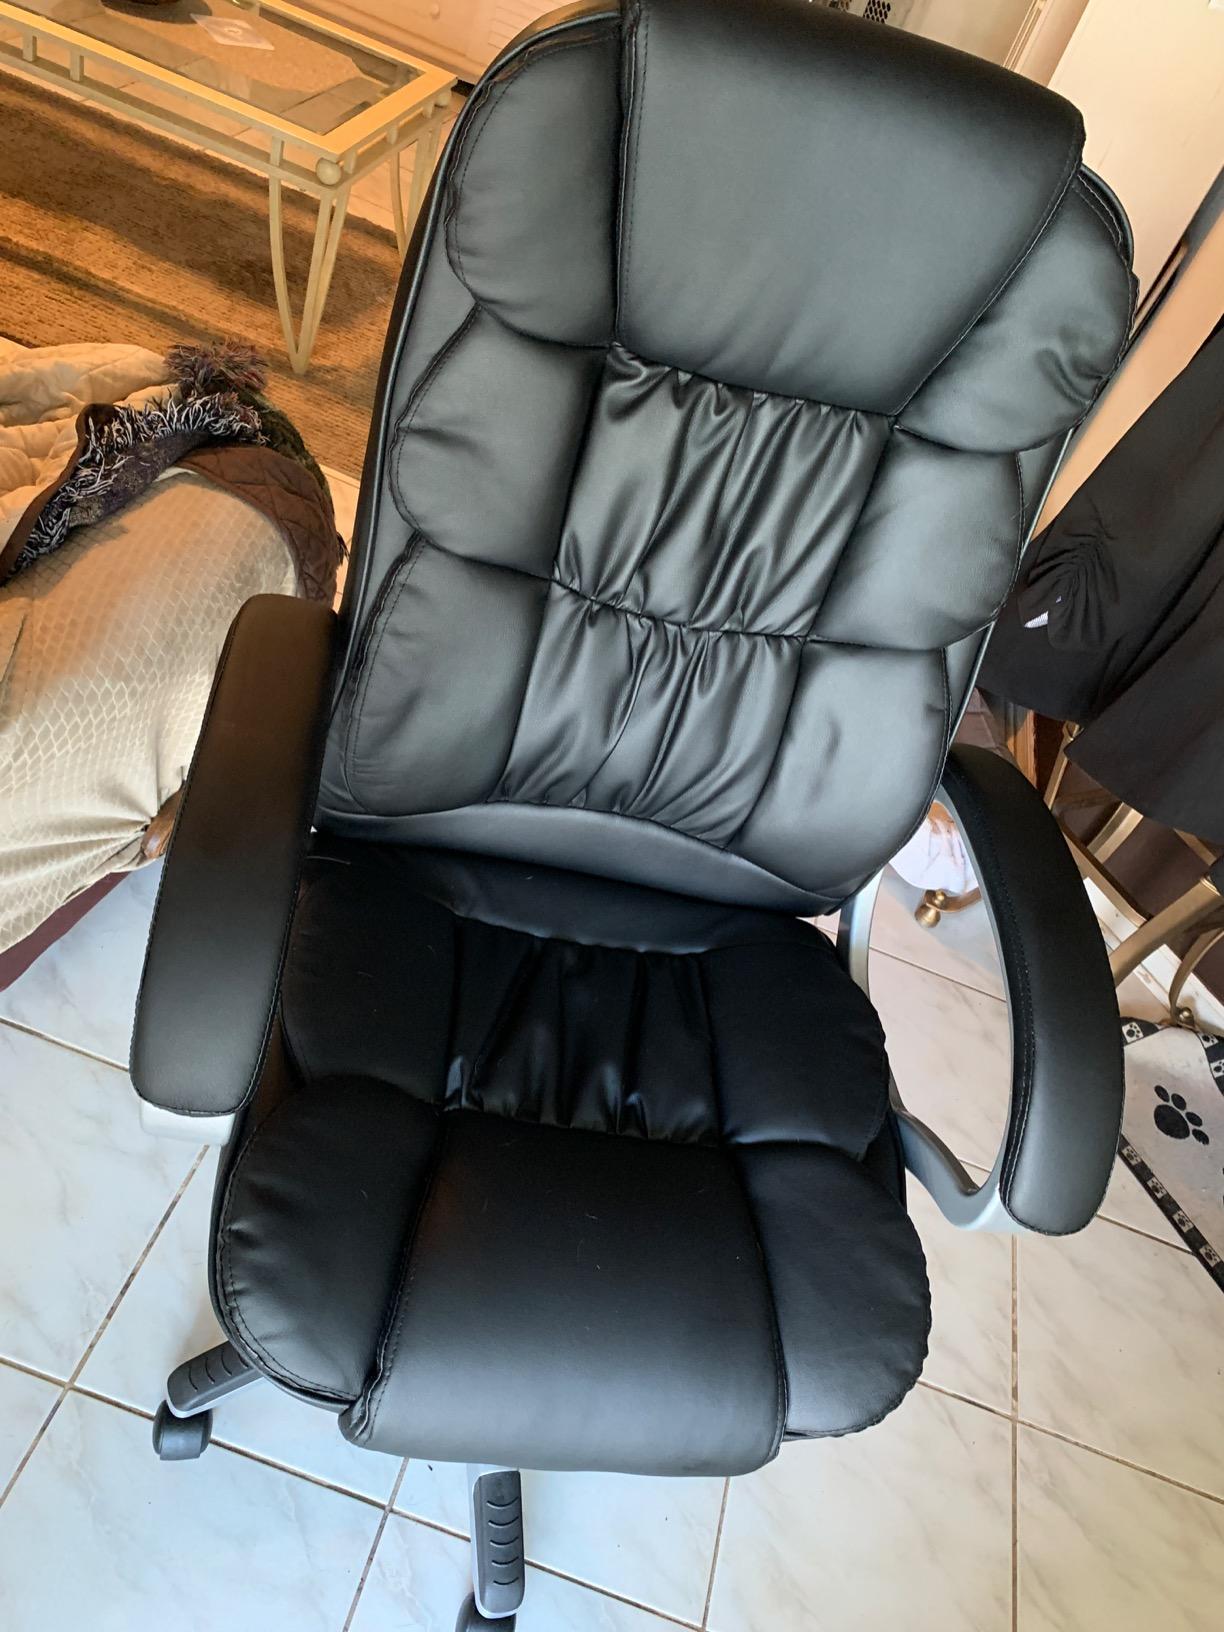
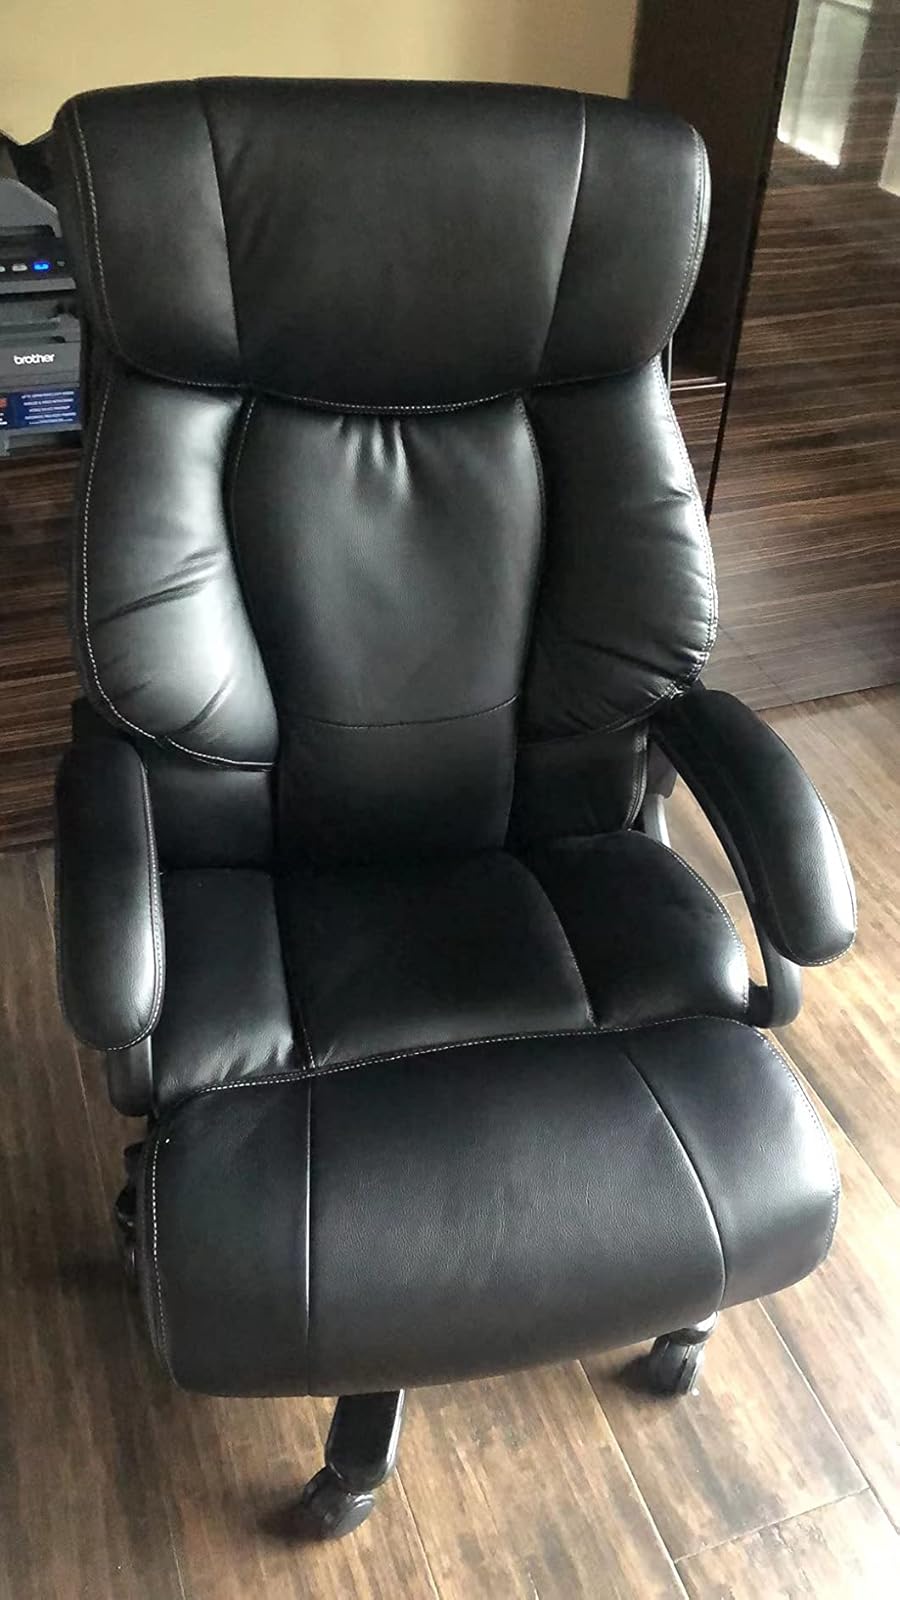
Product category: items_chair
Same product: no